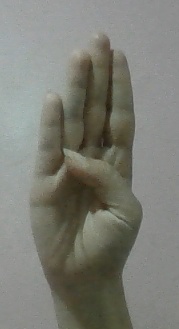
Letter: kaaf